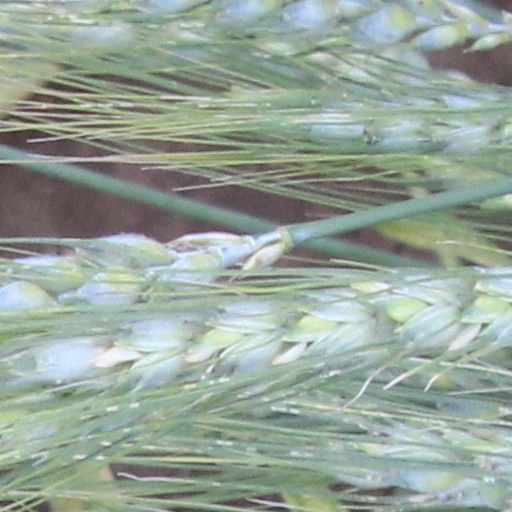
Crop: wheat